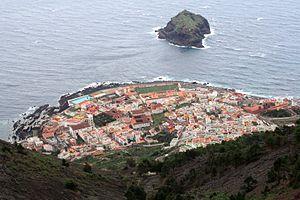
Un delta de lave est une formation volcanique qui peut se former lorsqu'une coulée de lave pénètre dans une étendue d’eau. Le choc thermique provoqué entre la lave et l'eau provoque son refroidissement et sa fragmentation. Les fragments s'accumulent au fond de l’eau jusqu’à atteindre le niveau de la mer, permettant alors à la coulée de lave de continuer sa progression à l'air libre. Les deltas de lave sont généralement associés à un volcanisme effusif de type basaltique produisant de grandes coulées.
Garachico est une commune de la province de Santa Cruz de Tenerife dans la communauté autonome des Îles Canaries en Espagne. Elle est située au nord-ouest de l'île de Tenerife.